List of religious sites

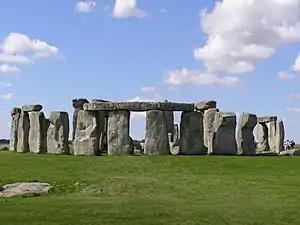
Stonehenge, a site of pilgrimage for Druids

Confucianism is often regarded as either a religion, philosophy or quasi-religious system of beliefs based upon the teachings of the ancient Chinese sage Confucius. Confucius's philosophy stresses a firm sense of ethical and political order and how to achieve these ends in order to benefit society.